Star Trek: Deep Space Nine

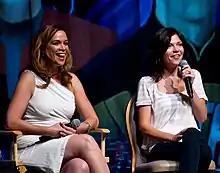
Chase Masterson ("left") portrayed the recurring character Leeta on the series; Nicole De Boer ("right") played Ezri Dax, a main character introduced in the seventh season.

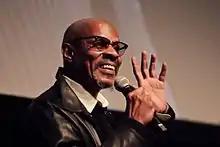
Avery Brooks directed several episodes in addition to his lead role of Sisko.

The series' setting — a space station rather than a starship — fostered a rich assortment of recurring characters. It was not unusual for secondary characters to play as much of a role in an episode as the regular cast, if not more. For example, "" focused principally on the recurring character Elim Garak, while in "", the central characters were Nog and Vic Fontaine, with the regular characters in supporting roles.